Riodininae

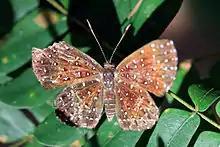
"Echydna punctata", starry nightCristalino RiverSouthern Amazon, Brazil

Riodininae is the largest of the three subfamilies within the metalmark butterfly family, Riodinidae.